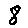
Label: 8